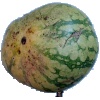
Label: Watermelon 1